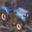
Label: tractor